Düdingen

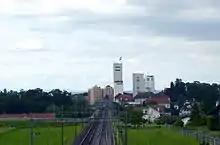
Grain silo and rail road in Düdingen

, Düdingen had an unemployment rate of 1.9%. , there were 243 people employed in the primary economic sector and about 88 businesses involved in this sector. 1,213 people were employed in the secondary sector and there were 78 businesses in this sector. 1,687 people were employed in the tertiary sector, with 236 businesses in this sector. There were 3,675 residents of the municipality who were employed in some capacity, of which females made up 42.6% of the workforce.